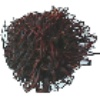
Label: Rambutan 1